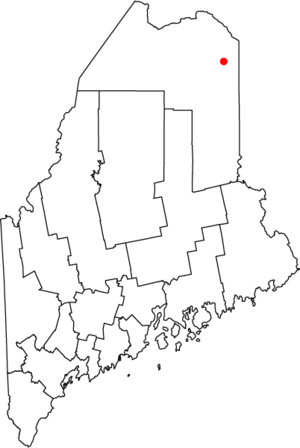
Caribou est une ville de l’État du Maine située dans le comté d'Aroostook, aux États-Unis. Il s'agit de la ville la plus au nord-est du pays et d'un centre de service pour la communauté agricole de la région et pour les amateurs de plein air.